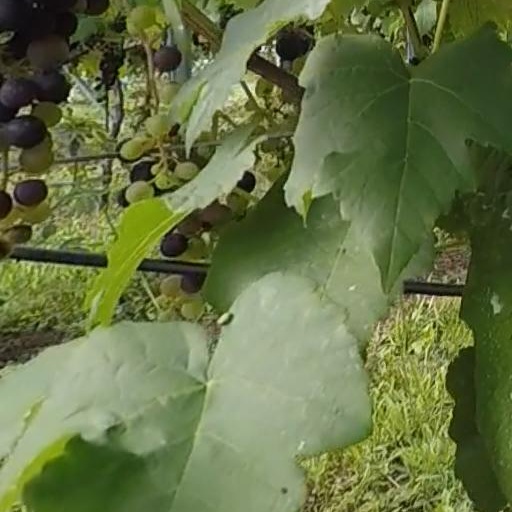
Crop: grape